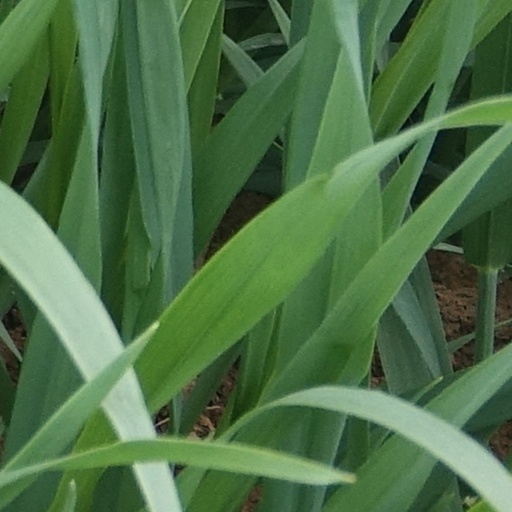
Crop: wheat